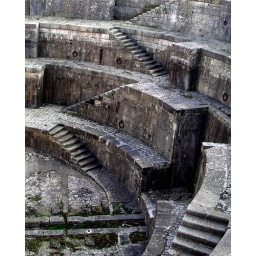
Dry dock in Rochefort on west coast of France where a replica wooden ship is under construction